Sangai

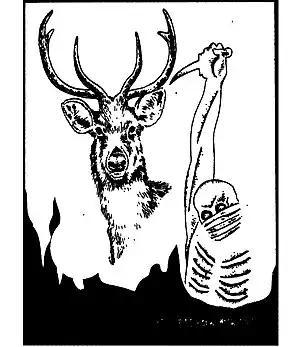
A Meitei popular cultural illustration of Sangai deer (Cervus eldi eldi) pleading to save him from being killed by human beings

The sangai was believed to be almost extinct by 1950. However, in 1953 six heads of the sangai were found hovering at its natural habitat. Since then, the State Government has taken serious and positive measures for the protection of this rare and endangered species. The number of endangered deer sangai found in Manipur has increased from 204 in 2013 to 260, according to the latest census conducted in March 2016 jointly by Wildlife Wing, Forest department, State government, Manipur University and Wildlife Institute of India.